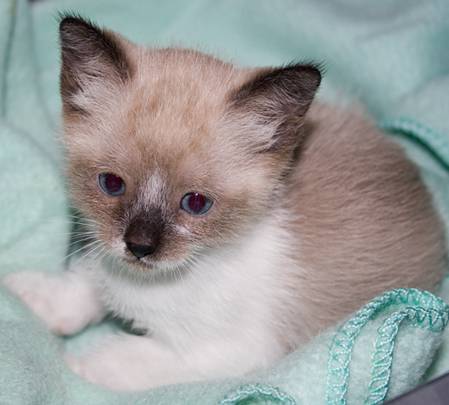
Label: cat